WWF No Mercy (video game)

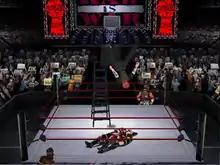
Jeff Hardy performs a swanton bomb on Bubba Ray Dudley in the game's new ladder match.

"No Mercy" features the same game mechanics as its predecessors. Players can strike or grapple with their opponent; combining a button press with a direction yields different strikes and grappling maneuvers. The momentum system from the previous games has also been retained, where players build up their "Attitude" meter by attacking their opponent. Having a large amount of momentum increases the player's chances of a successful pinfall or submission, and filling up the meter completely allows the player to execute their character's finishing maneuver.